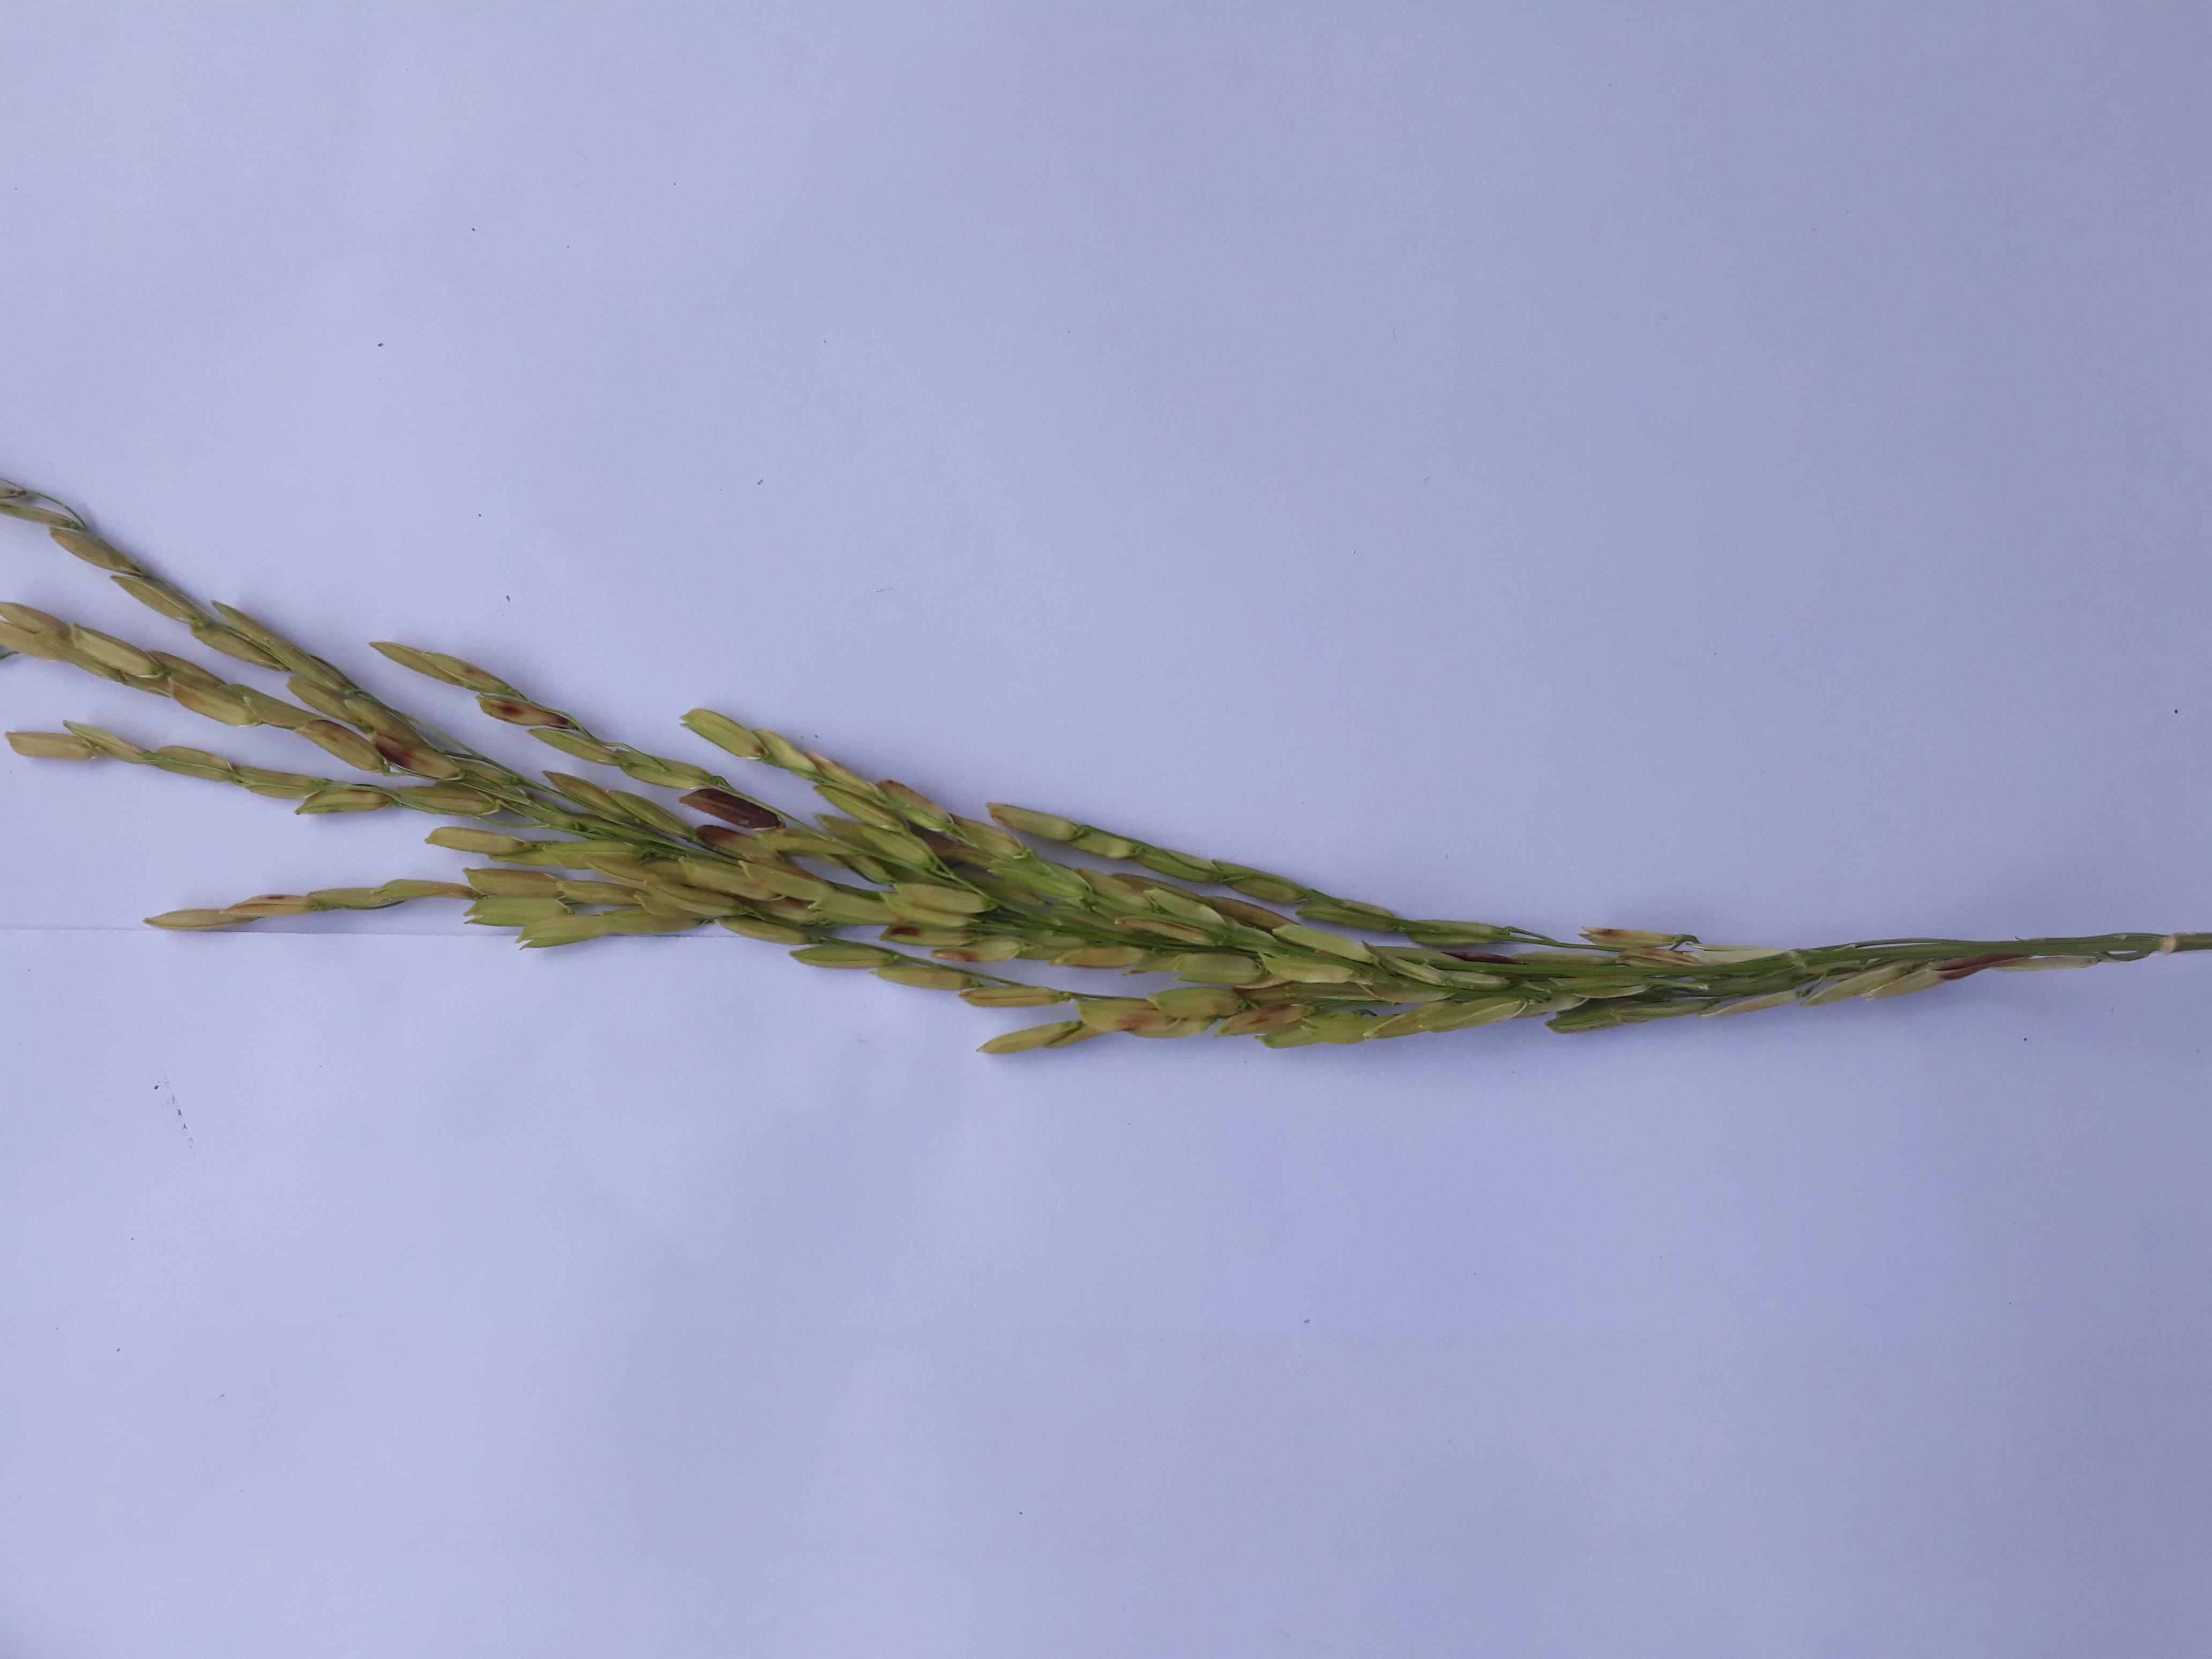
Label: Very Damage